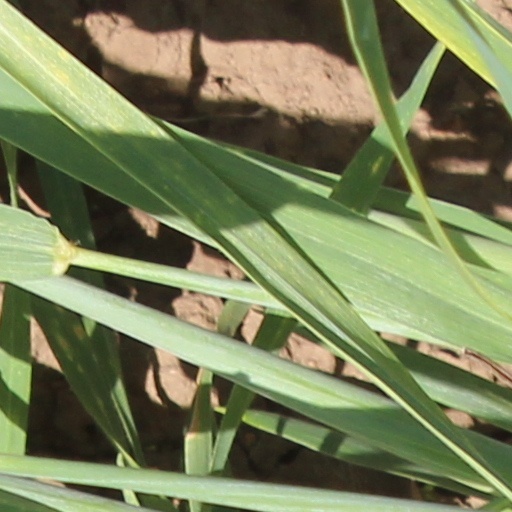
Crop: wheat